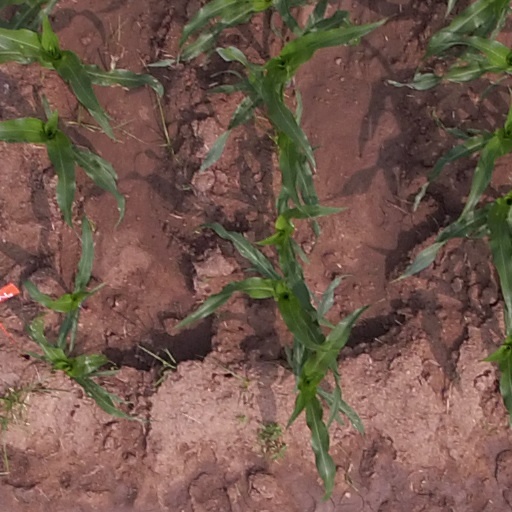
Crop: maize; corn